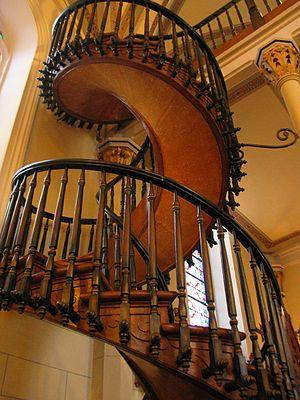
La chapelle de Lorette, Loretto chapel en anglais, est une chapelle située à Santa Fé au Nouveau-Mexique qui est connue pour son escalier en colimaçon, un remarquable travail de charpenterie.